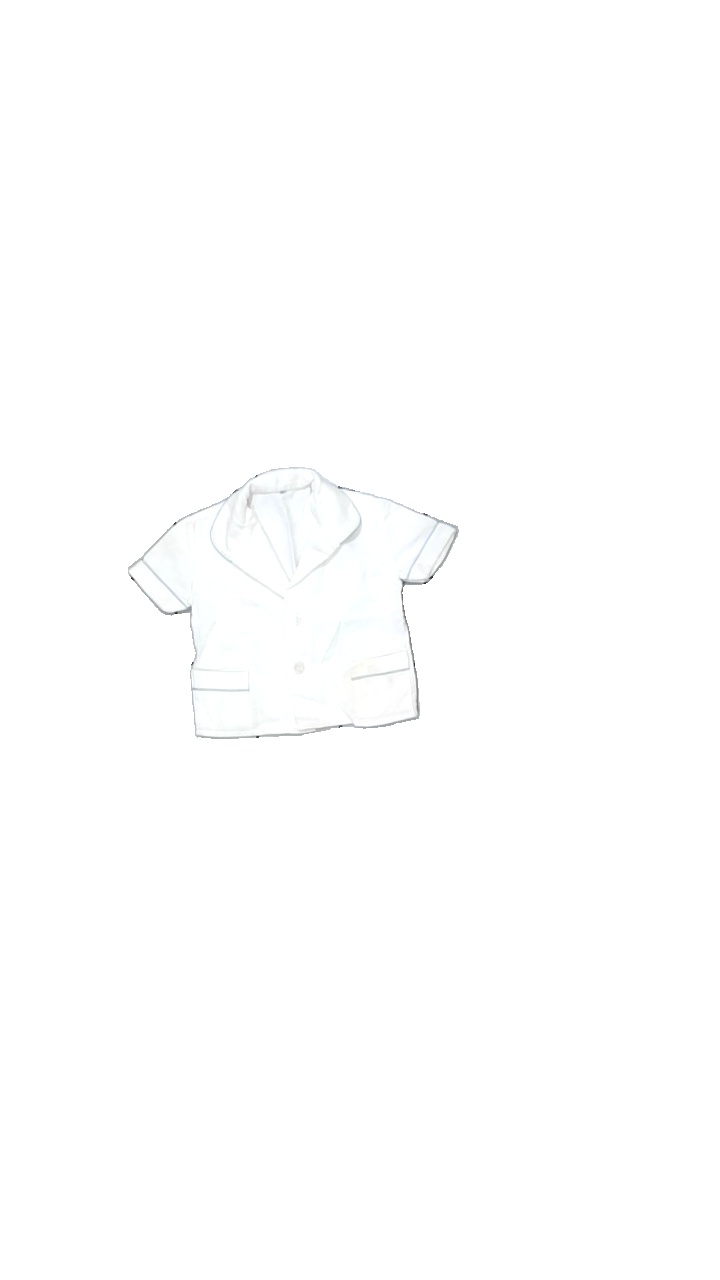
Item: Top (Children)
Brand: Missing
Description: vit top med fläckar över hela, vintage
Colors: White, Blue
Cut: Regular
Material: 100% cotton
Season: All
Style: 80s
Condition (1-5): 2
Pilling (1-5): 5
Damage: fläckar
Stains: Major
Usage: Export
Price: <50